Niota station

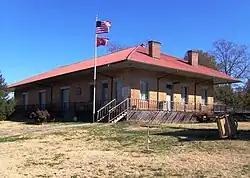

The Niota Depot is a historic railroad depot in Niota in the U.S. state of Tennessee. Built in 1853, it is the oldest remaining pre–Civil War railroad depot in the state. It now serves as the Niota city hall.